Pól Ó Muiri

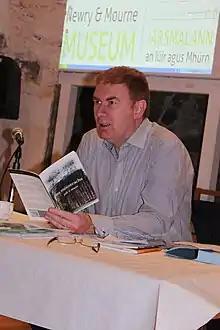
Pól Ó Muirí in Newry, County Down, Northern Ireland

Pól Ó Muiri (b 1965) is an Irish journalist, poet, and Irish-language editor of "The Irish Times."